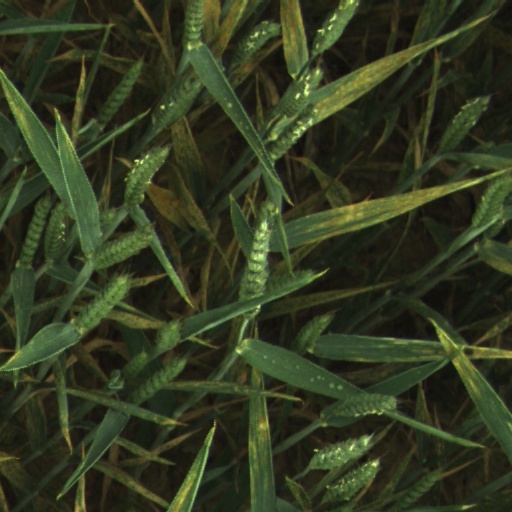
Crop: wheat